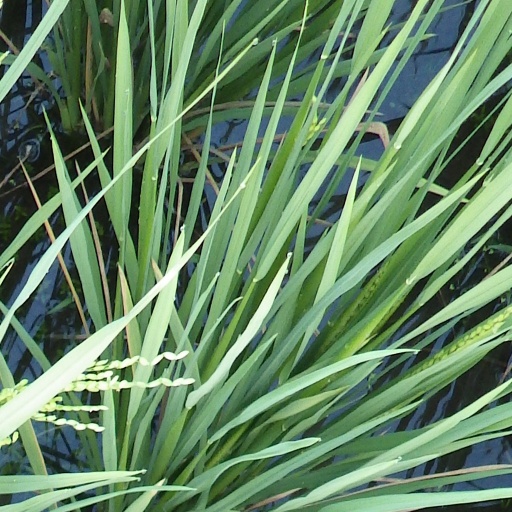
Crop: rice